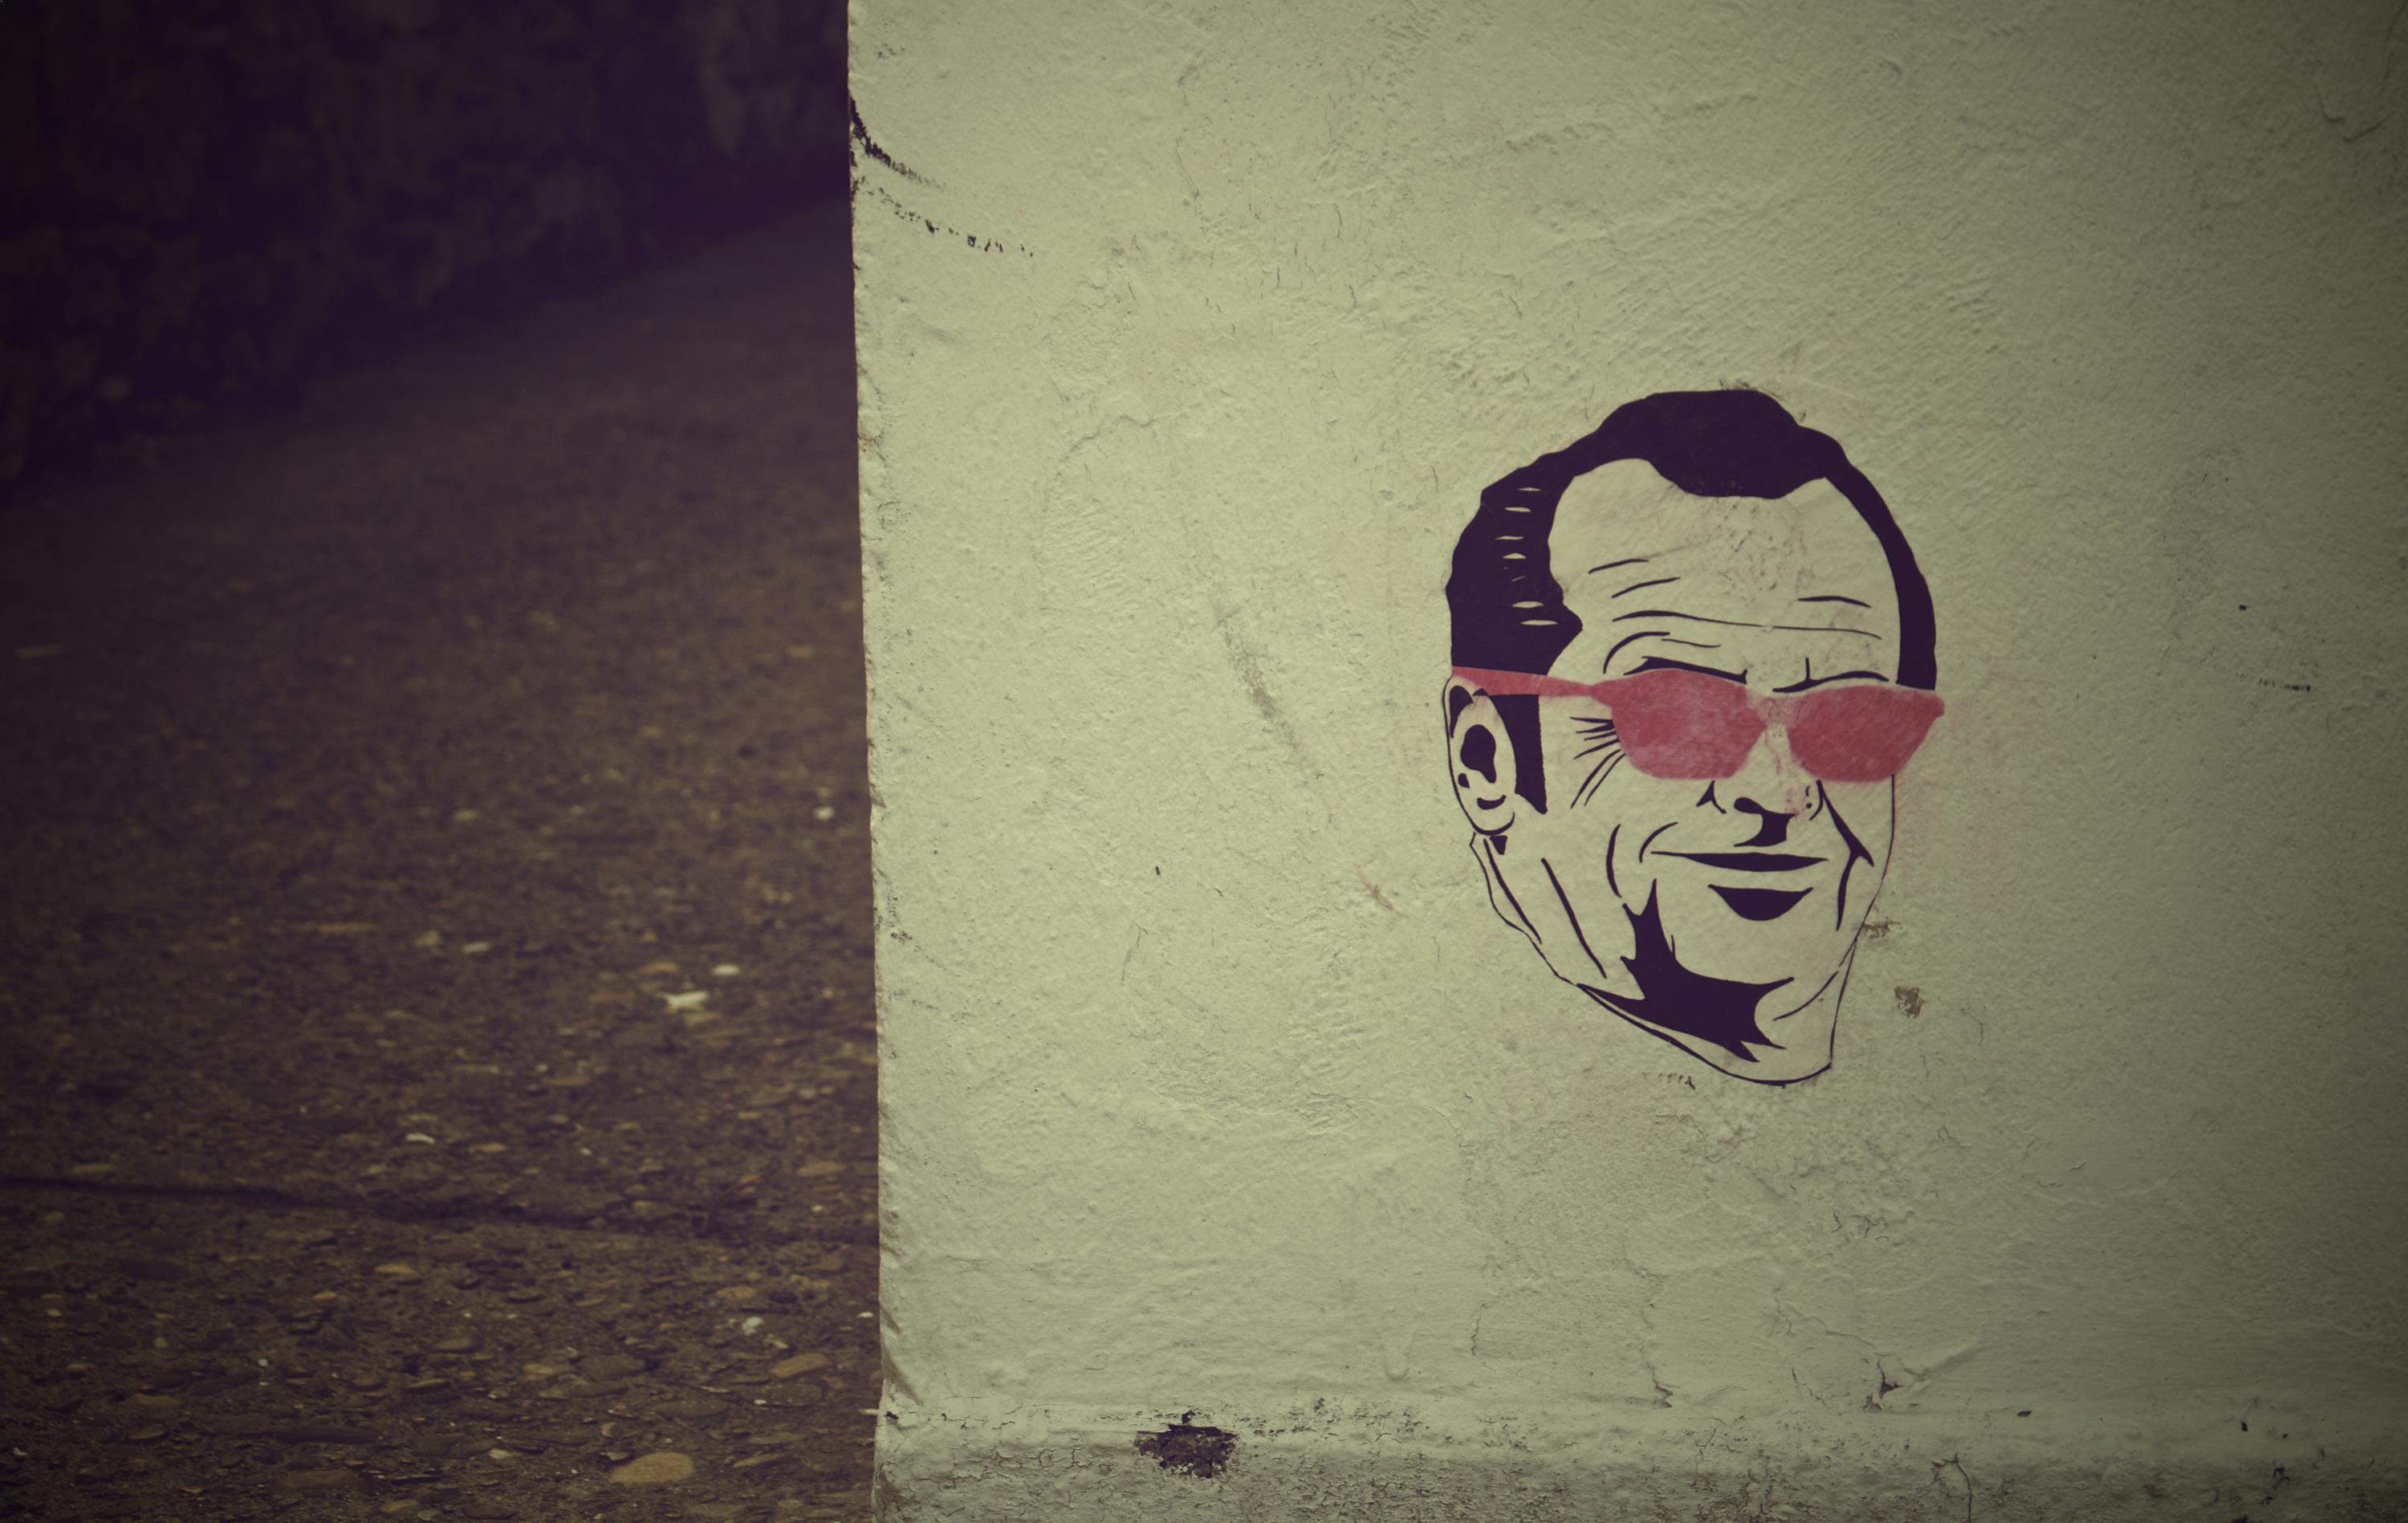
wall, street art, art, head, visual arts, illustration, Tints and shades, paint